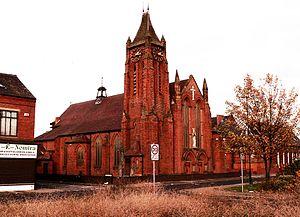
South Bank est une ville anglaise située dans la banlieue de Middlesbrough, dans le comté du Yorkshire du Nord.